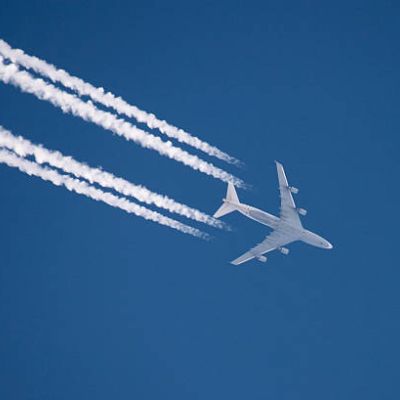
Cloud type: Contrail (Ct)